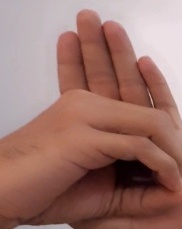
ASL sign: 0